AmericanConnection

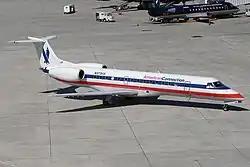
AmericanConnection ERJ 140 operated by Chautauqua Airlines

AmericanConnection was an American flight connection service brand name for the spoke-hub of U.S. mainline carrier American Airlines, under which regional airline operator Chautauqua Airlines operated feeder flights for American Airlines at its Chicago hub. American Airlines also uses affiliated companies (corporations under common ownership) operating under the American Eagle brand to provide regional service to its other hubs in addition to the AmericanConnection service that was operated by Chautauqua Airlines.